Hyderabad Multi-Modal Transport System

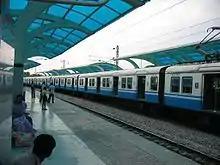
MMTS at Necklace Road Station

In May 2010, Indian Railways decided to adopt the MMTS Phase II project at an estimated cost of 641 crore. The Railway Board approved the second phase after the state government agreed to fund two-thirds of its cost. It was expected to be completed by 2018, and will handle 300,000 passengers a day as per the estimates back then. A stretch from Lingampally to R. C. Puram and a stretch from Bolaram to Medchal was scheduled to begin in March 2018, and the Moula Ali–Ghatkesar stretch was scheduled to open in July 2018 but it was delayed due to several reasons. Regardless of the delay trial runs started on few sections of phase 2 in August 2020. Quadrupling 4 lines with electrification and installation of Automatic block signaling in the existing double line between Ghatkesar and Moula Ali, doubling and electrification between Falaknuma and Umdanagar in the southern part of city; Doubling and electrification between Moula Ali and Sitafalmandi, connecting Malkajgiri and doubling with electrification between Moula Ali and Sanathnagar along with construction of 5 new stations in the section for providing east-west connectivity bypassing Secunderabad station. The six new stations are built Moula Ali-Sanathnagar line.